Zhe Zeng

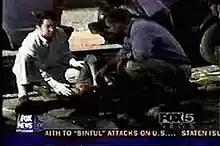
Zeng (left) aiding an injured person at the World Trade Center site during 9/11. This footage taken by WNYW-TV Fox 5 is the last known image of Zeng.

On September 11, 2001, Zeng was in his office at the Bank of New York building at 101 Barclay Street when the South Tower of the World Trade Center collapsed at 9:59 a.m after being struck by United Airlines Flight 175 at 9:03 a.m. As a result, he and other occupants in the Bank of New York building were forced to evacuate due to the building's close proximity to the World Trade Center.